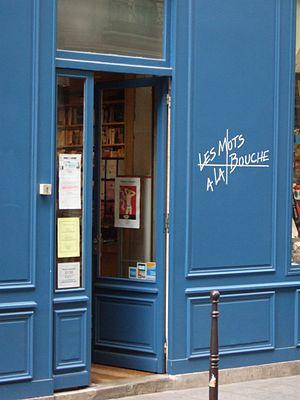
Les Mots à la bouche - Porte avec une publicité de l'exposition d'art de Hannes Steinert. No. 6 Rue Sainte-Croix-de-la-Bretonnerie, Paris. Español: Paris - Les Mots a la Bouche - Puerta con cartel de la exposición de Hannes Steinert.